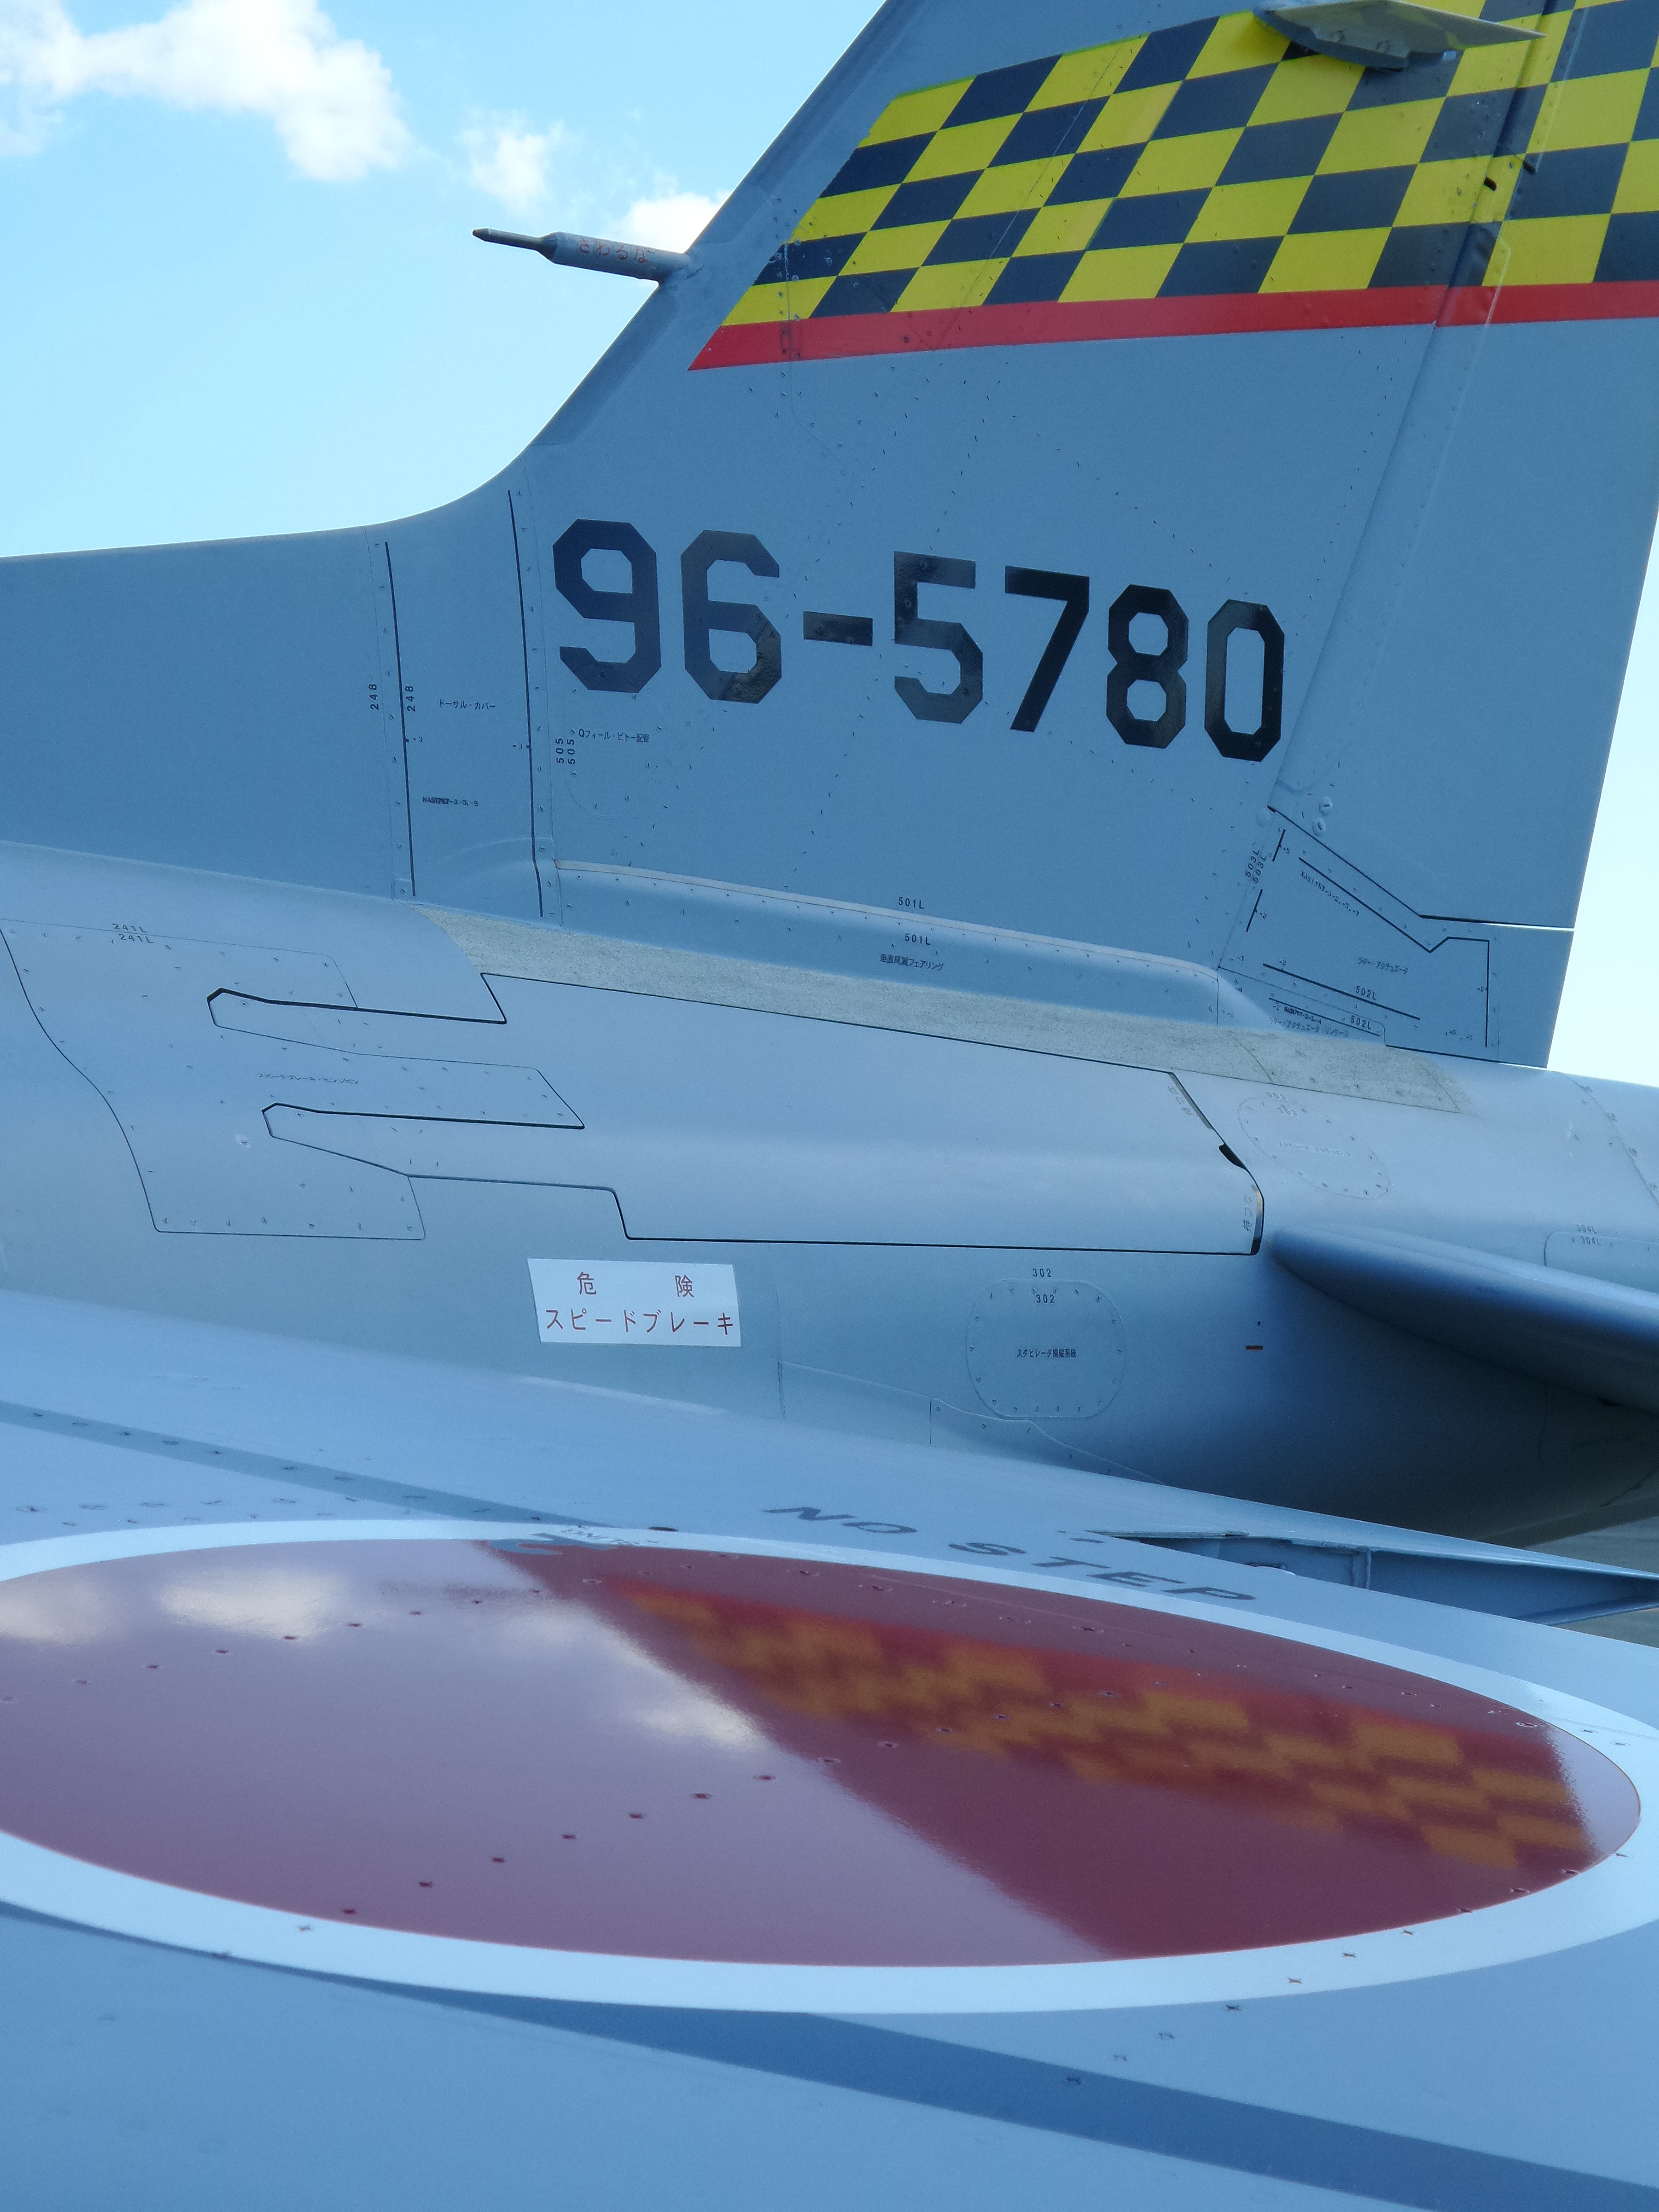
wing, air, airplane, aircraft, jet, army, vehicle, airline, aviation, show, flight, japan, tail, airliner, airshow, fighter, hamamatsu, air force, jet aircraft, fighter aircraft, air travel, boeing 737, atmosphere of earth, narrow body aircraft